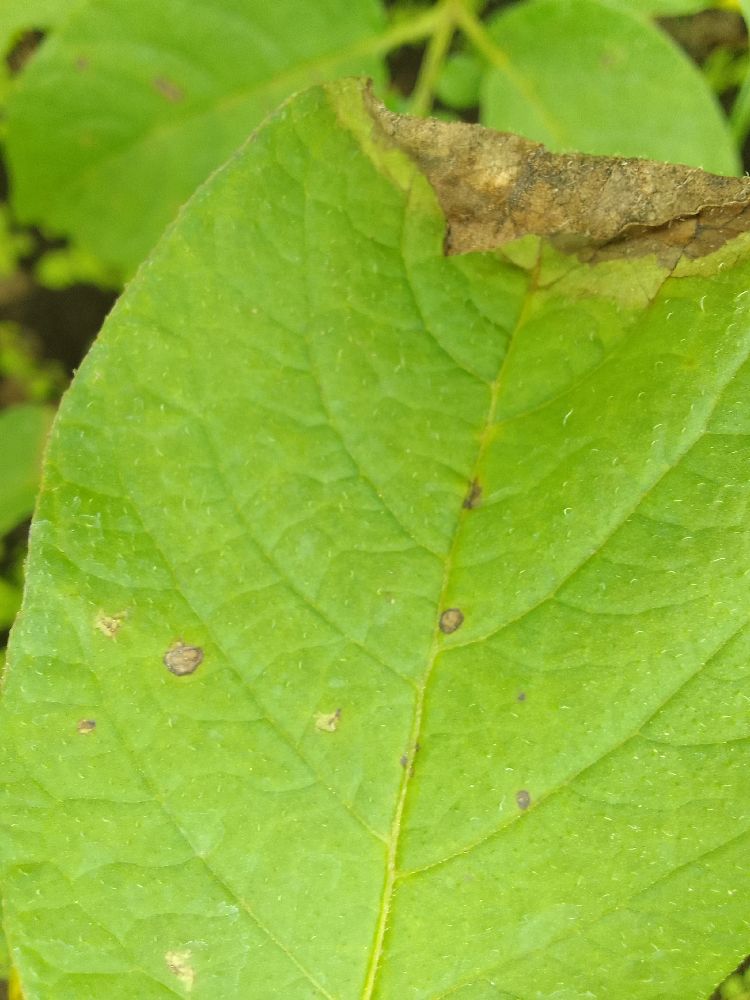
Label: Late blight